List of The Walking Dead (TV series) characters

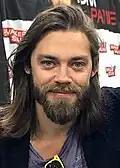
Tom Payne

Negan, portrayed by Jeffrey Dean Morgan, is a totalitarian and manipulative dictator who made his first appearance in the sixth-season finale. He is the psychopathic and merciless leader of a vast organization of hostile survivors called the Saviors that he rules with tyranny. Negan has gathered together strong survivors and leads them in terrorizing nearby survivor communities in exchange for food and supplies. He sets out for revenge against Rick's group after they kill a lot of Negan's people at a Savior outpost.